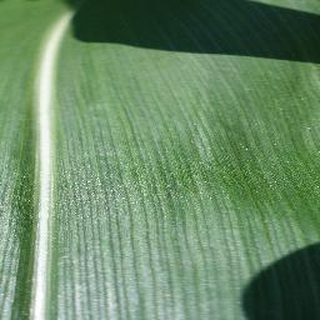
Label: healthy_corn